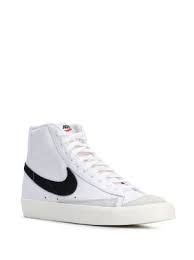
Label: Sneaker